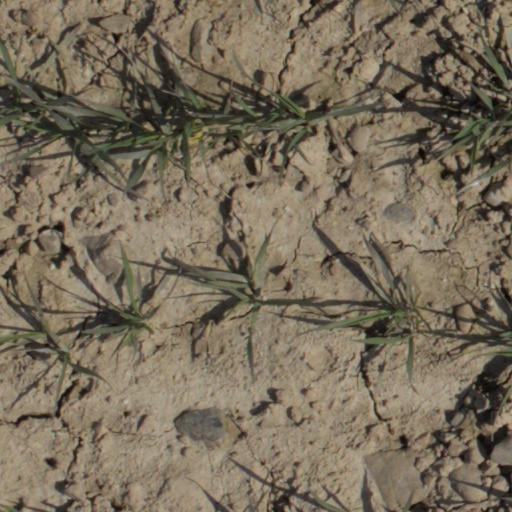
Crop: wheat